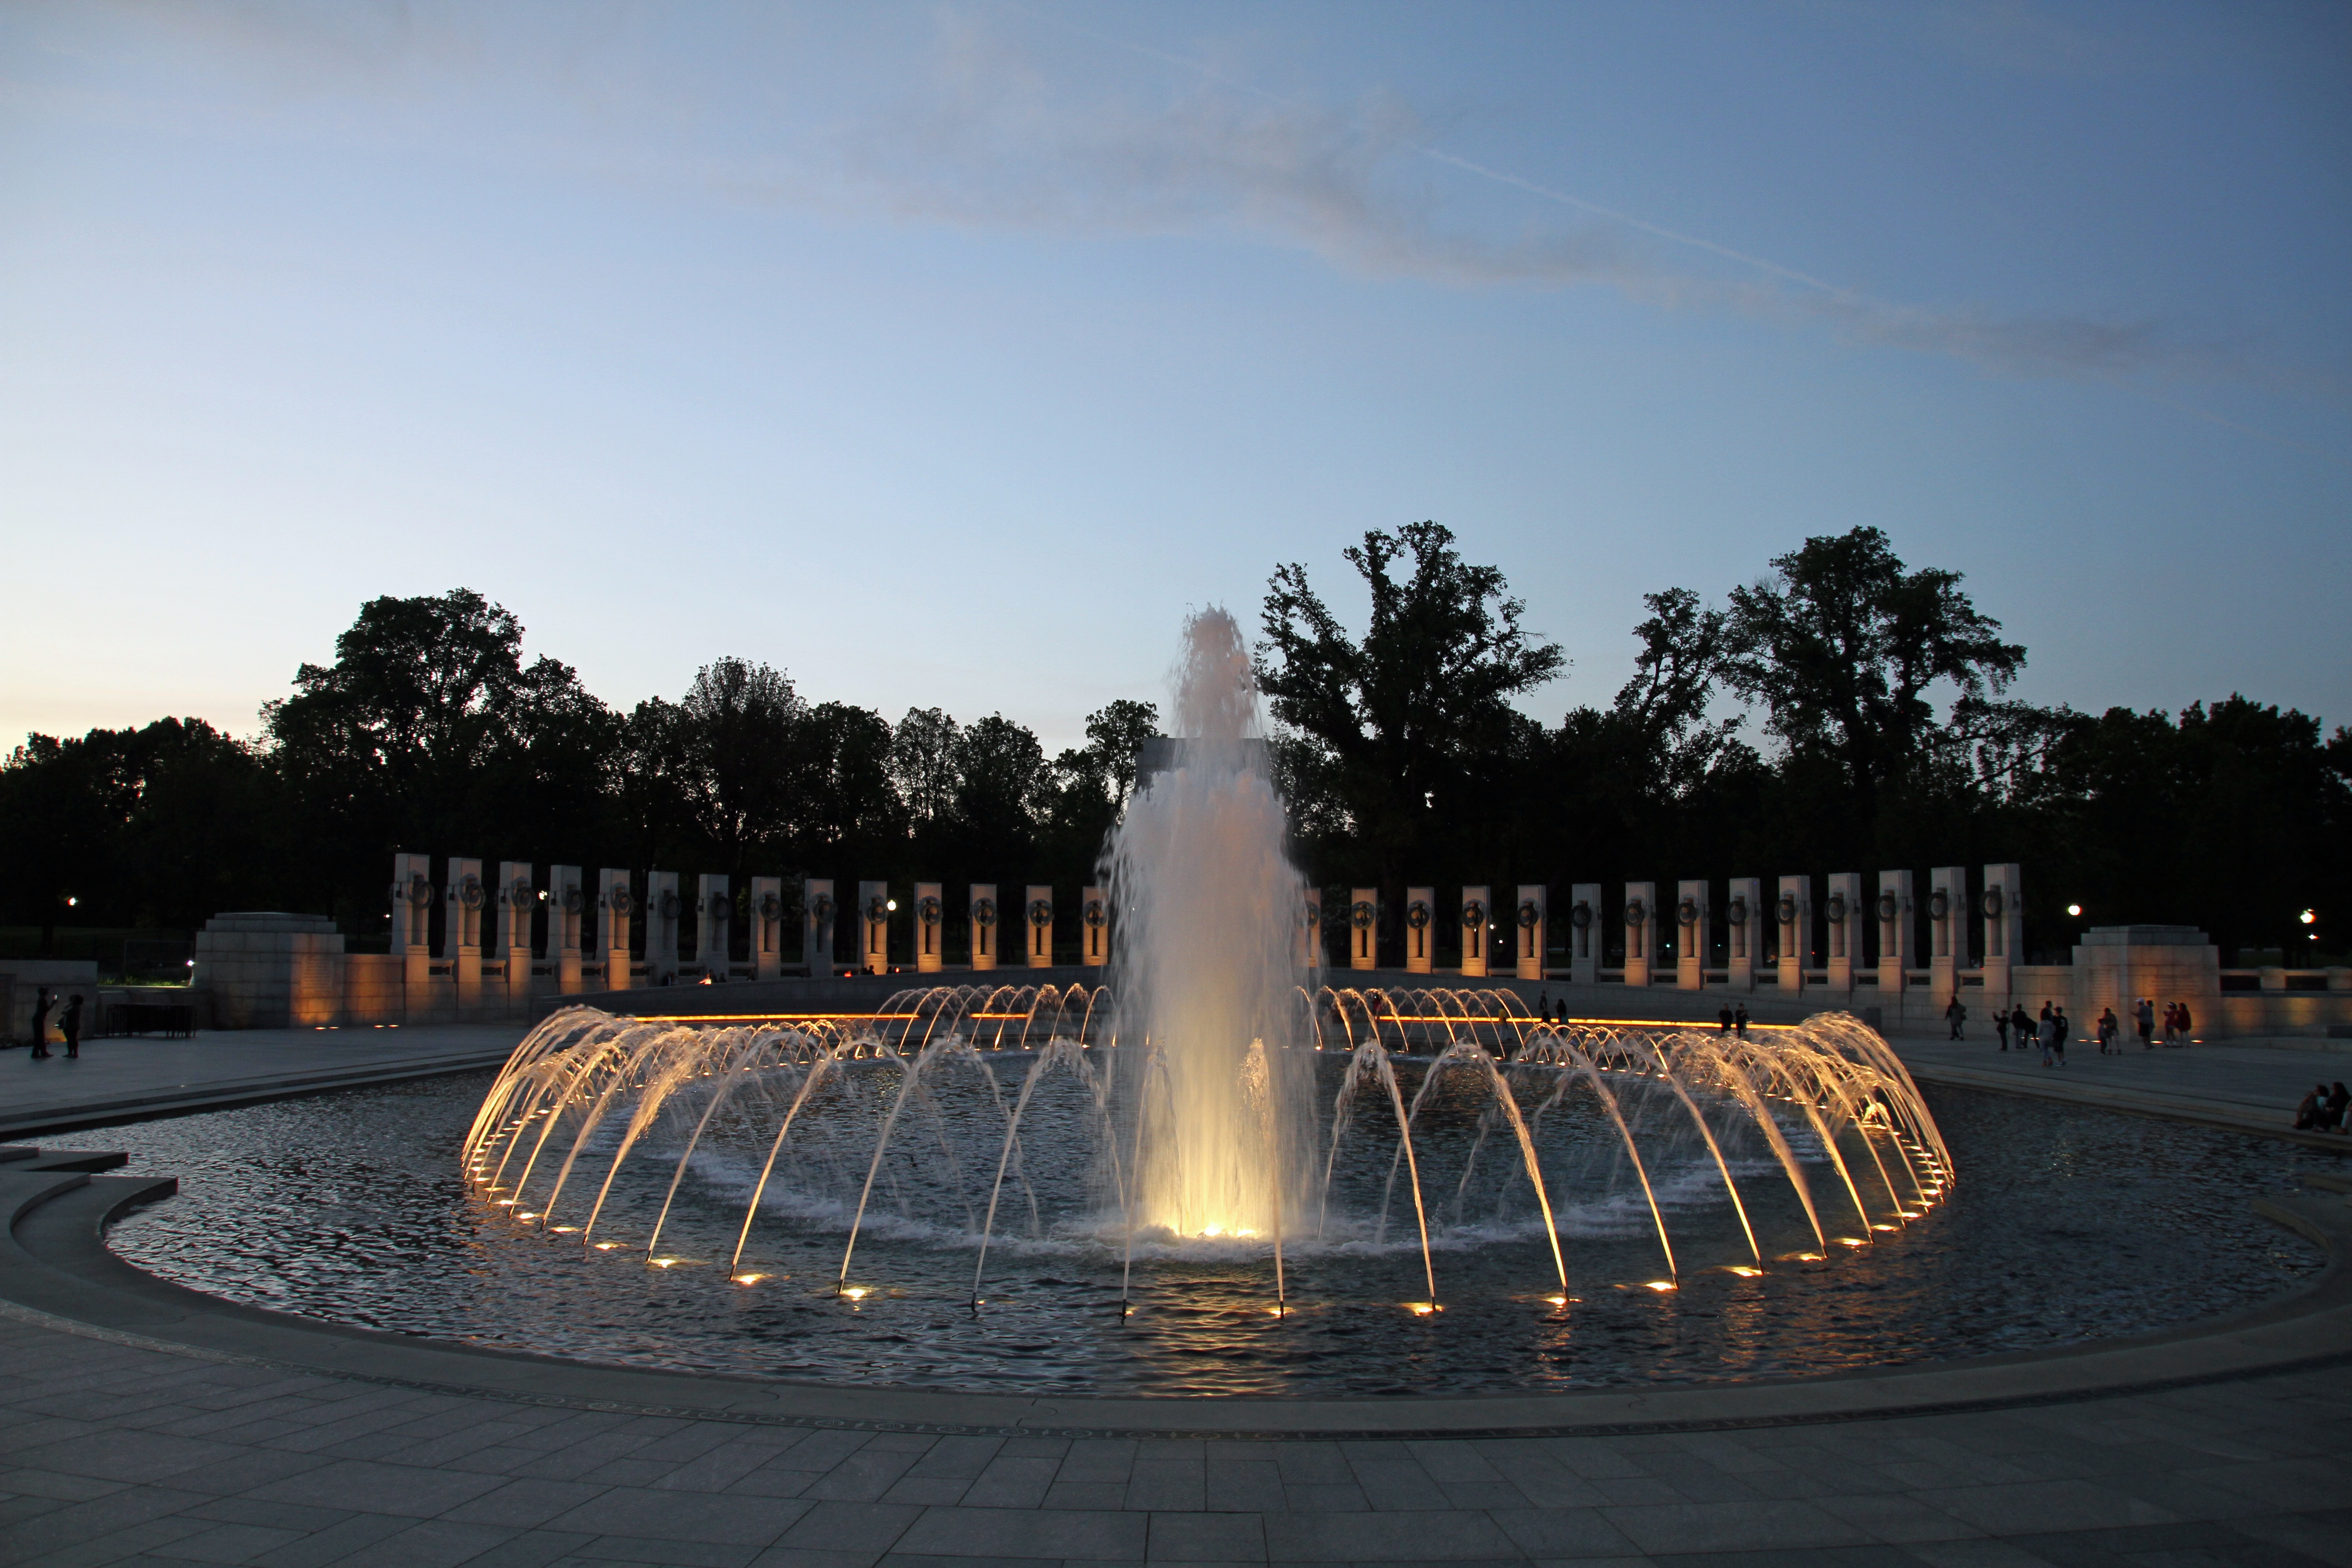
water, light, sunset, night, sunlight, monument, evening, reflection, landmark, lighting, illuminated, washington, dc, memorial, fountain, wwii, town square, water feature